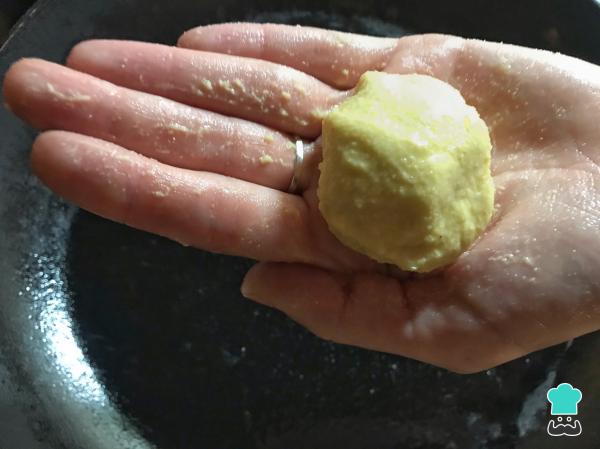
Calienta una sartén con rocío vegetal o 1 gotita de aceite desparramado con un papel o pincel de cocina. Luego, moja tus manos y toma 1 cucharada de la masa. Arma con ella una bolita del tamaño de una pelotita de golf.Truco: al mojarte las manos, la arepa no se pegará a ellas y te resultará más fácil maniobrarlas para darles la forma.